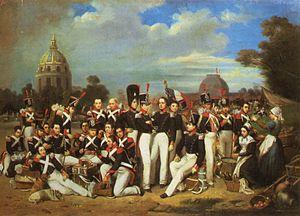
Une compagnie de la 2e legion sur les champs de mars à Paris en 1836 par Auguste Antoine Masse
La Légion étrangère est un corps de l'Armée de terre française disposant d'un commandement particulier et comportant plusieurs spécialités : infanterie, cavalerie, génie et troupes aéroportées. La Légion est également indépendante du point de vue de son recrutement.
Le 29 juin 1835, Louis-Philippe, roi de France cède à la reine d’Espagne Isabelle la Légion étrangère.
Cet article décrit les origines et les premières années de la Légion étrangère, un corps de l'armée de terre française.